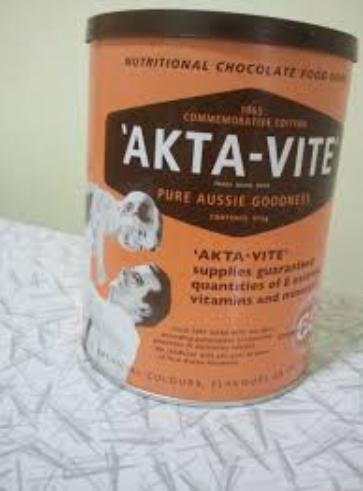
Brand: AktaVite
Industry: Food